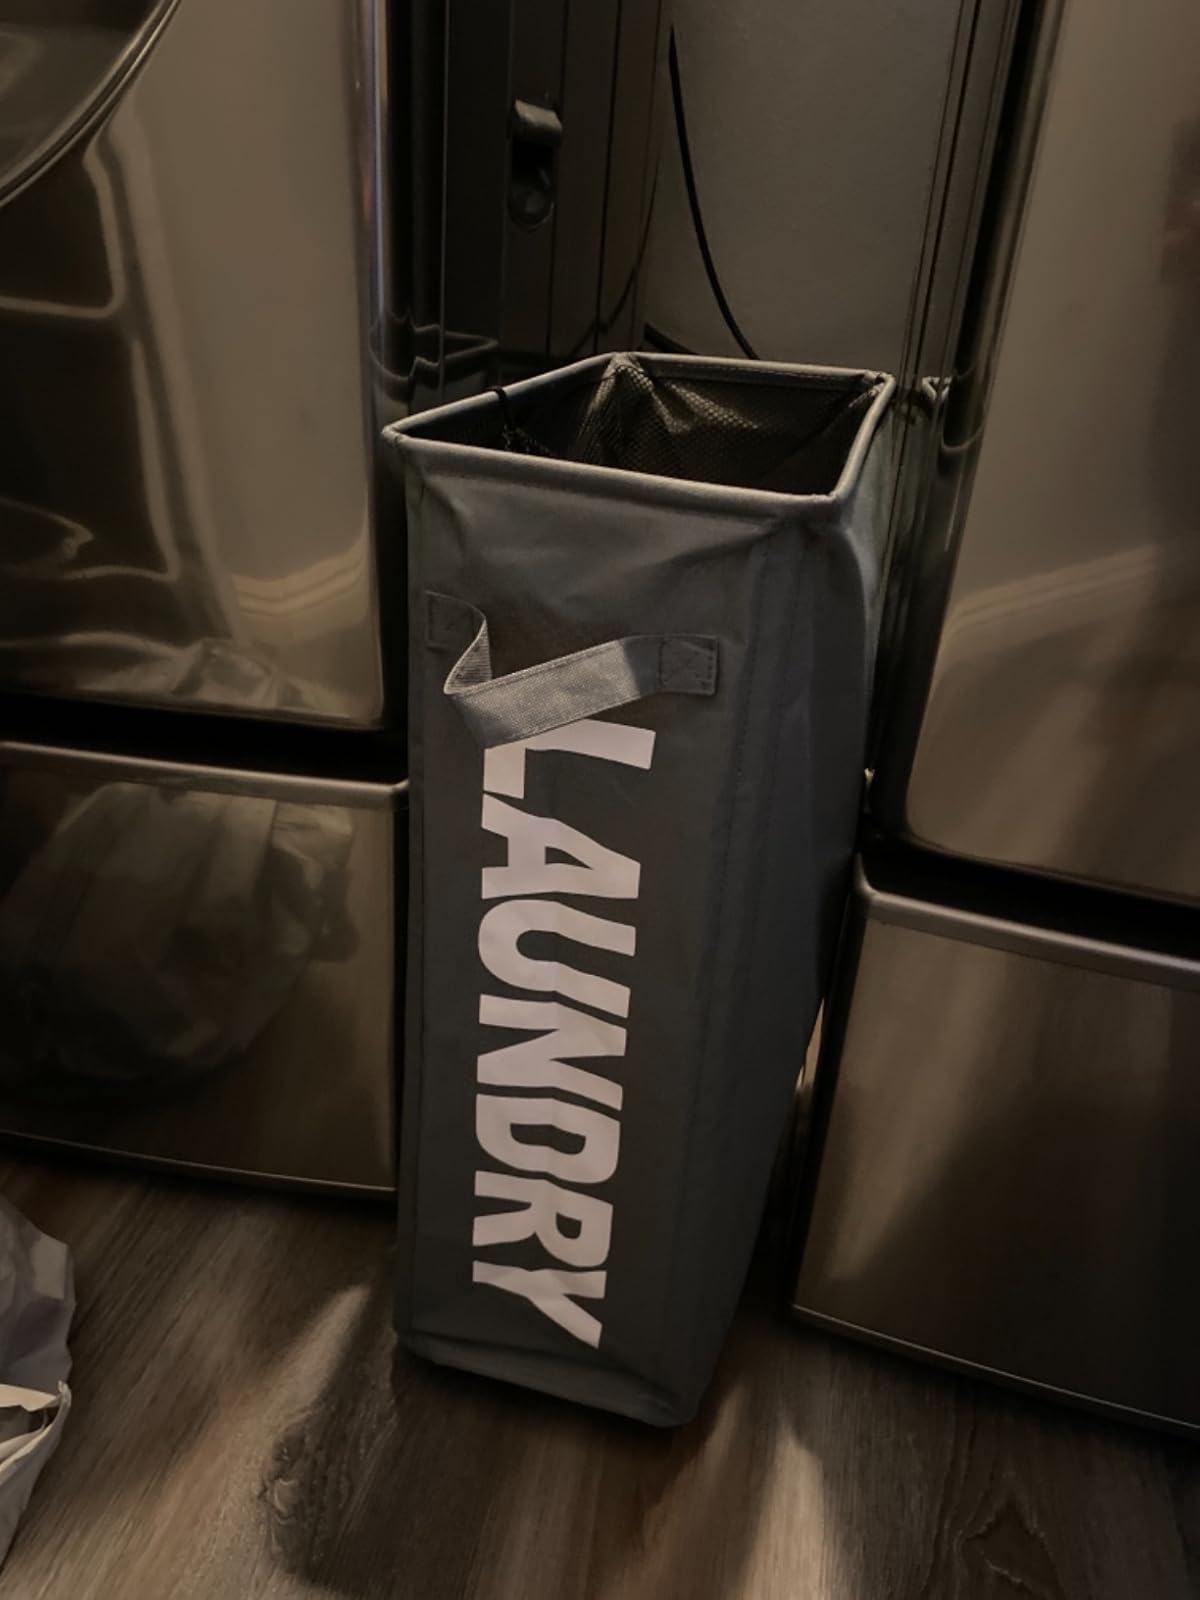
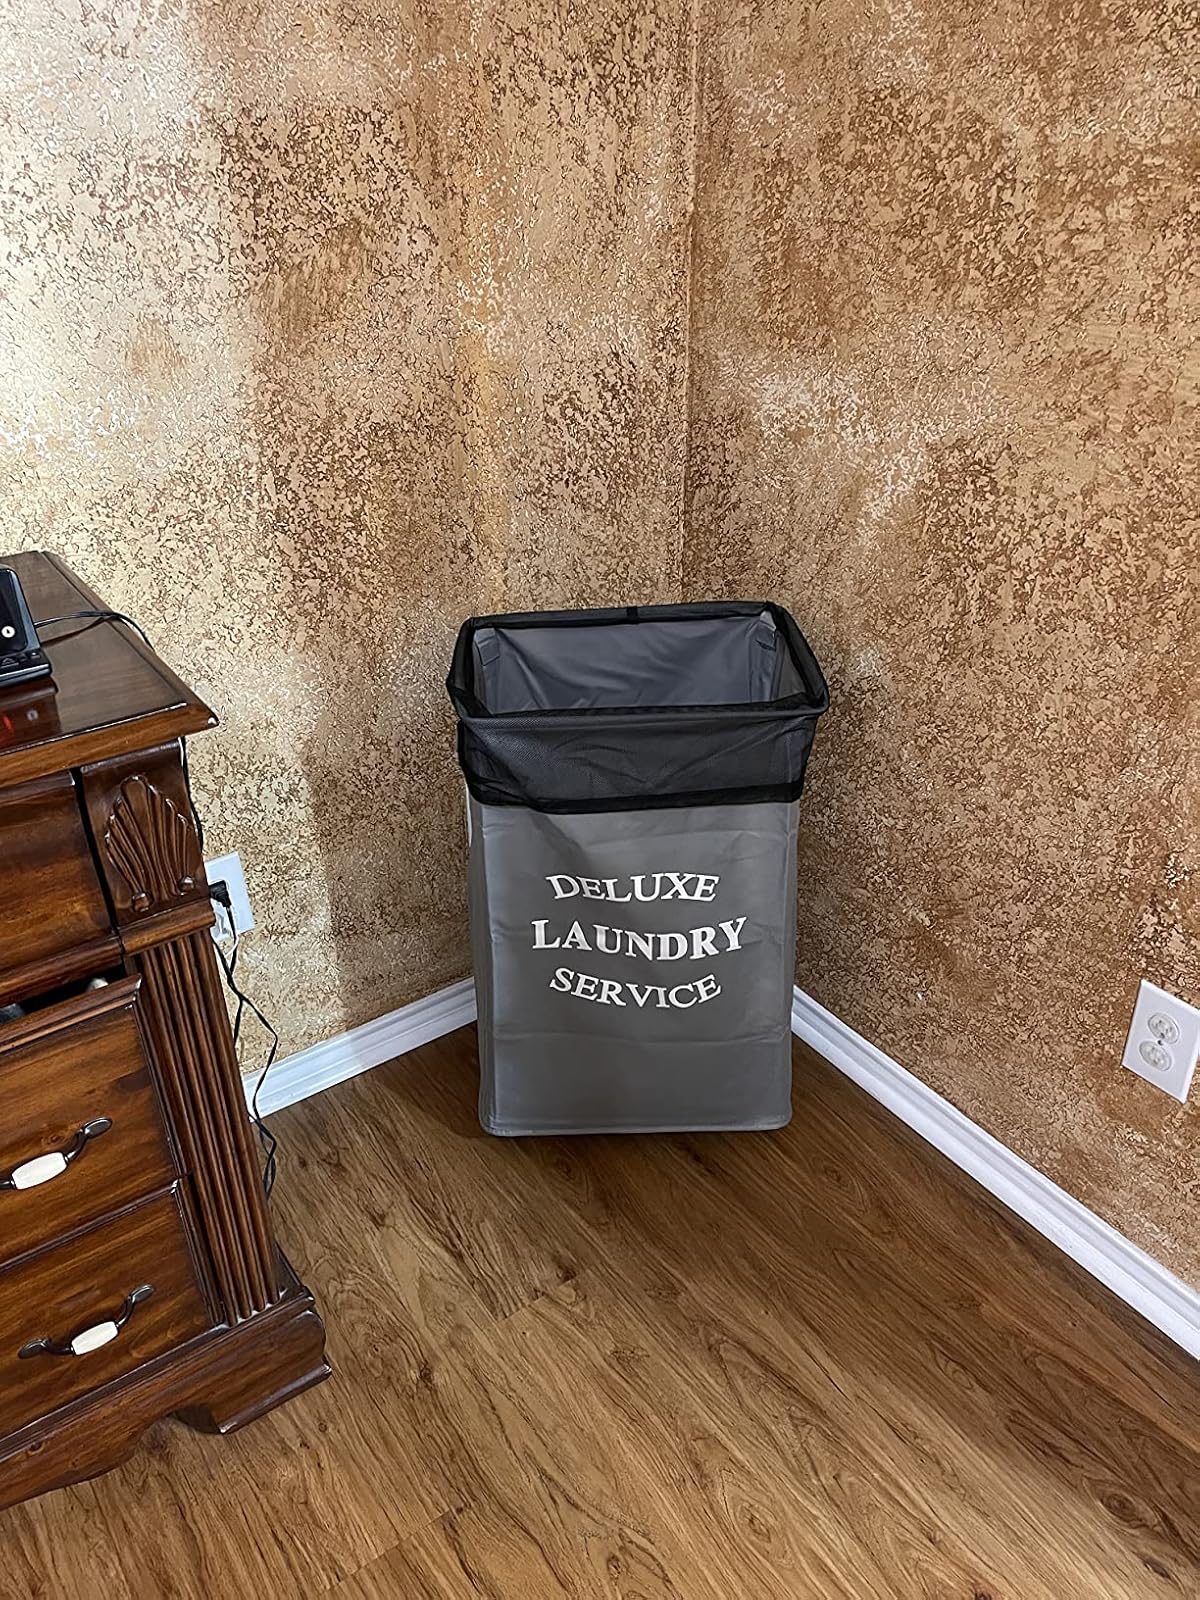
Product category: items_hamper
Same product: no